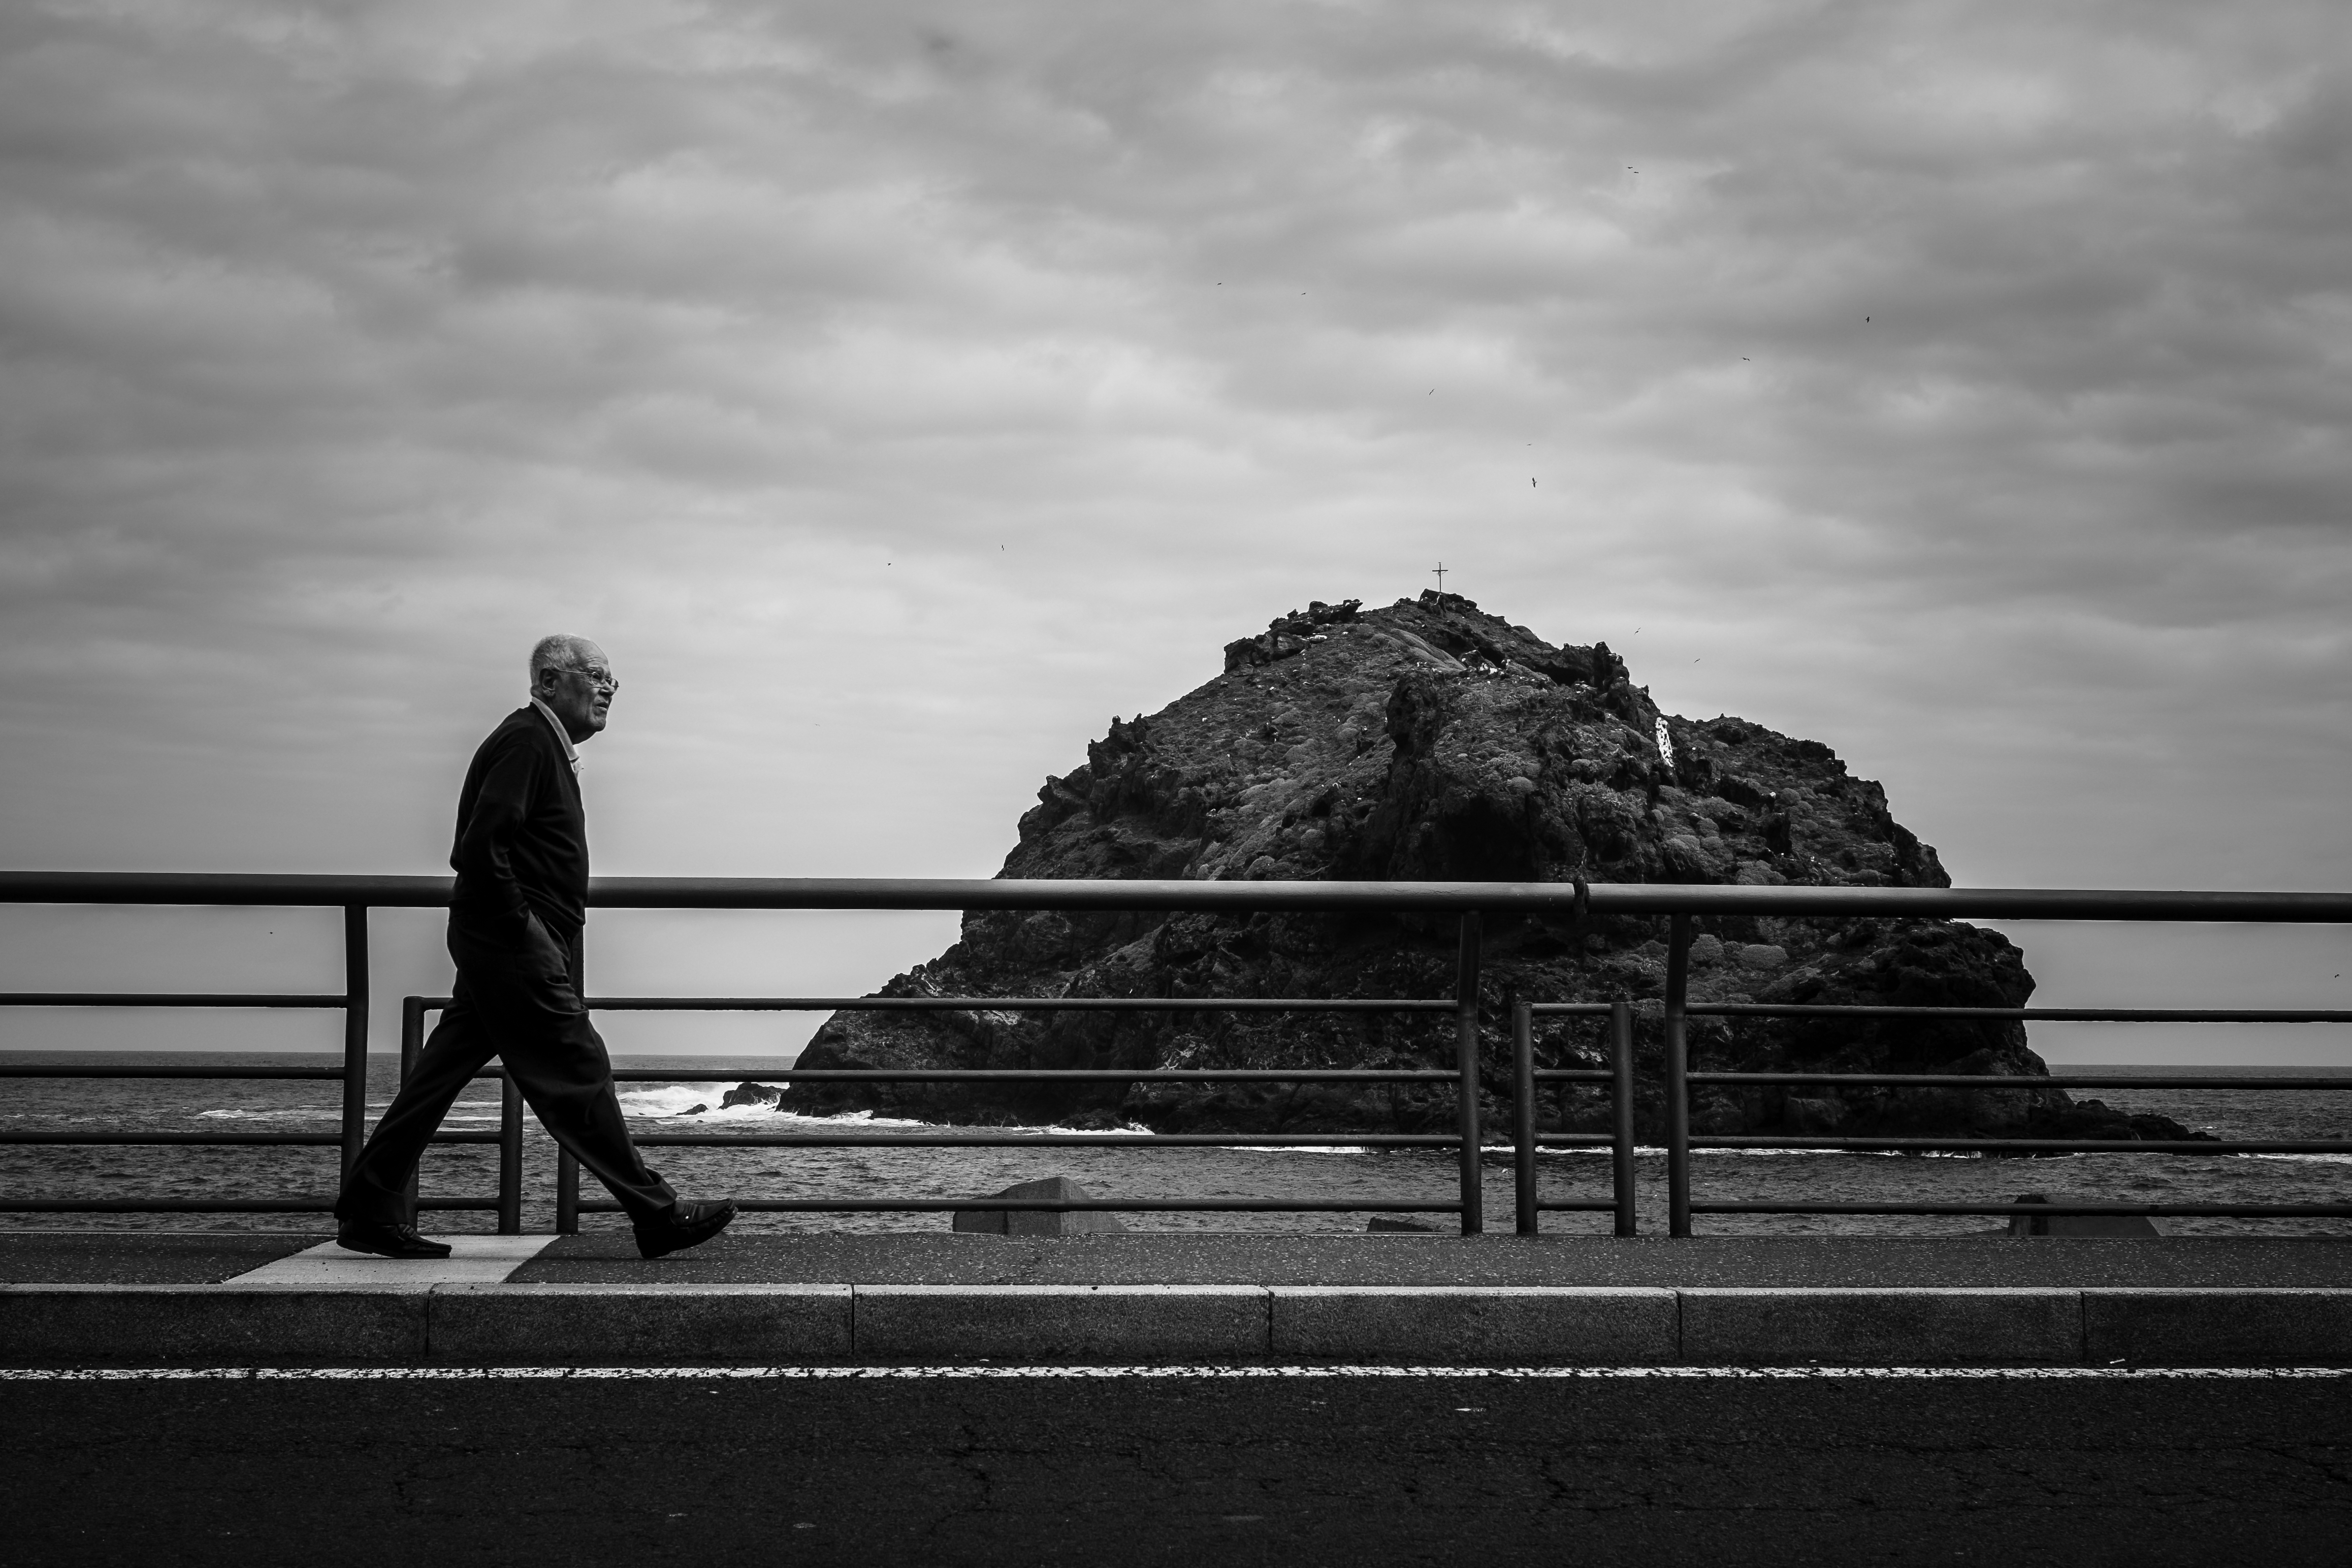
man, sea, coast, rock, ocean, horizon, walking, cloud, black and white, sky, white, street, photography, shore, city, stone, monument, explore, coastline, island, black, monochrome, seashore, streetphotography, flickr, bw, blackandwhite, candid, creativecommons, spain, temple, isle, stadt, photograph, sw, meer, scene, canarias, tenerife, schwarzweis, ufer, insel, waterside, stein, 32, himmel, strase, unposed, ungestellt, strasenfotografie, mann, erwachsener, fujixt1, fujifilmxt1, szene, adult, streettog, tog, querformat, landscapeformat, flanieren, gehen, schlendern, spazieren, strolling, spanien, k ste, eiland, meeresk ste, meeresufer, fels, teneriffa, garachico, monochrome photography